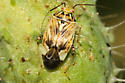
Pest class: lygus_bug